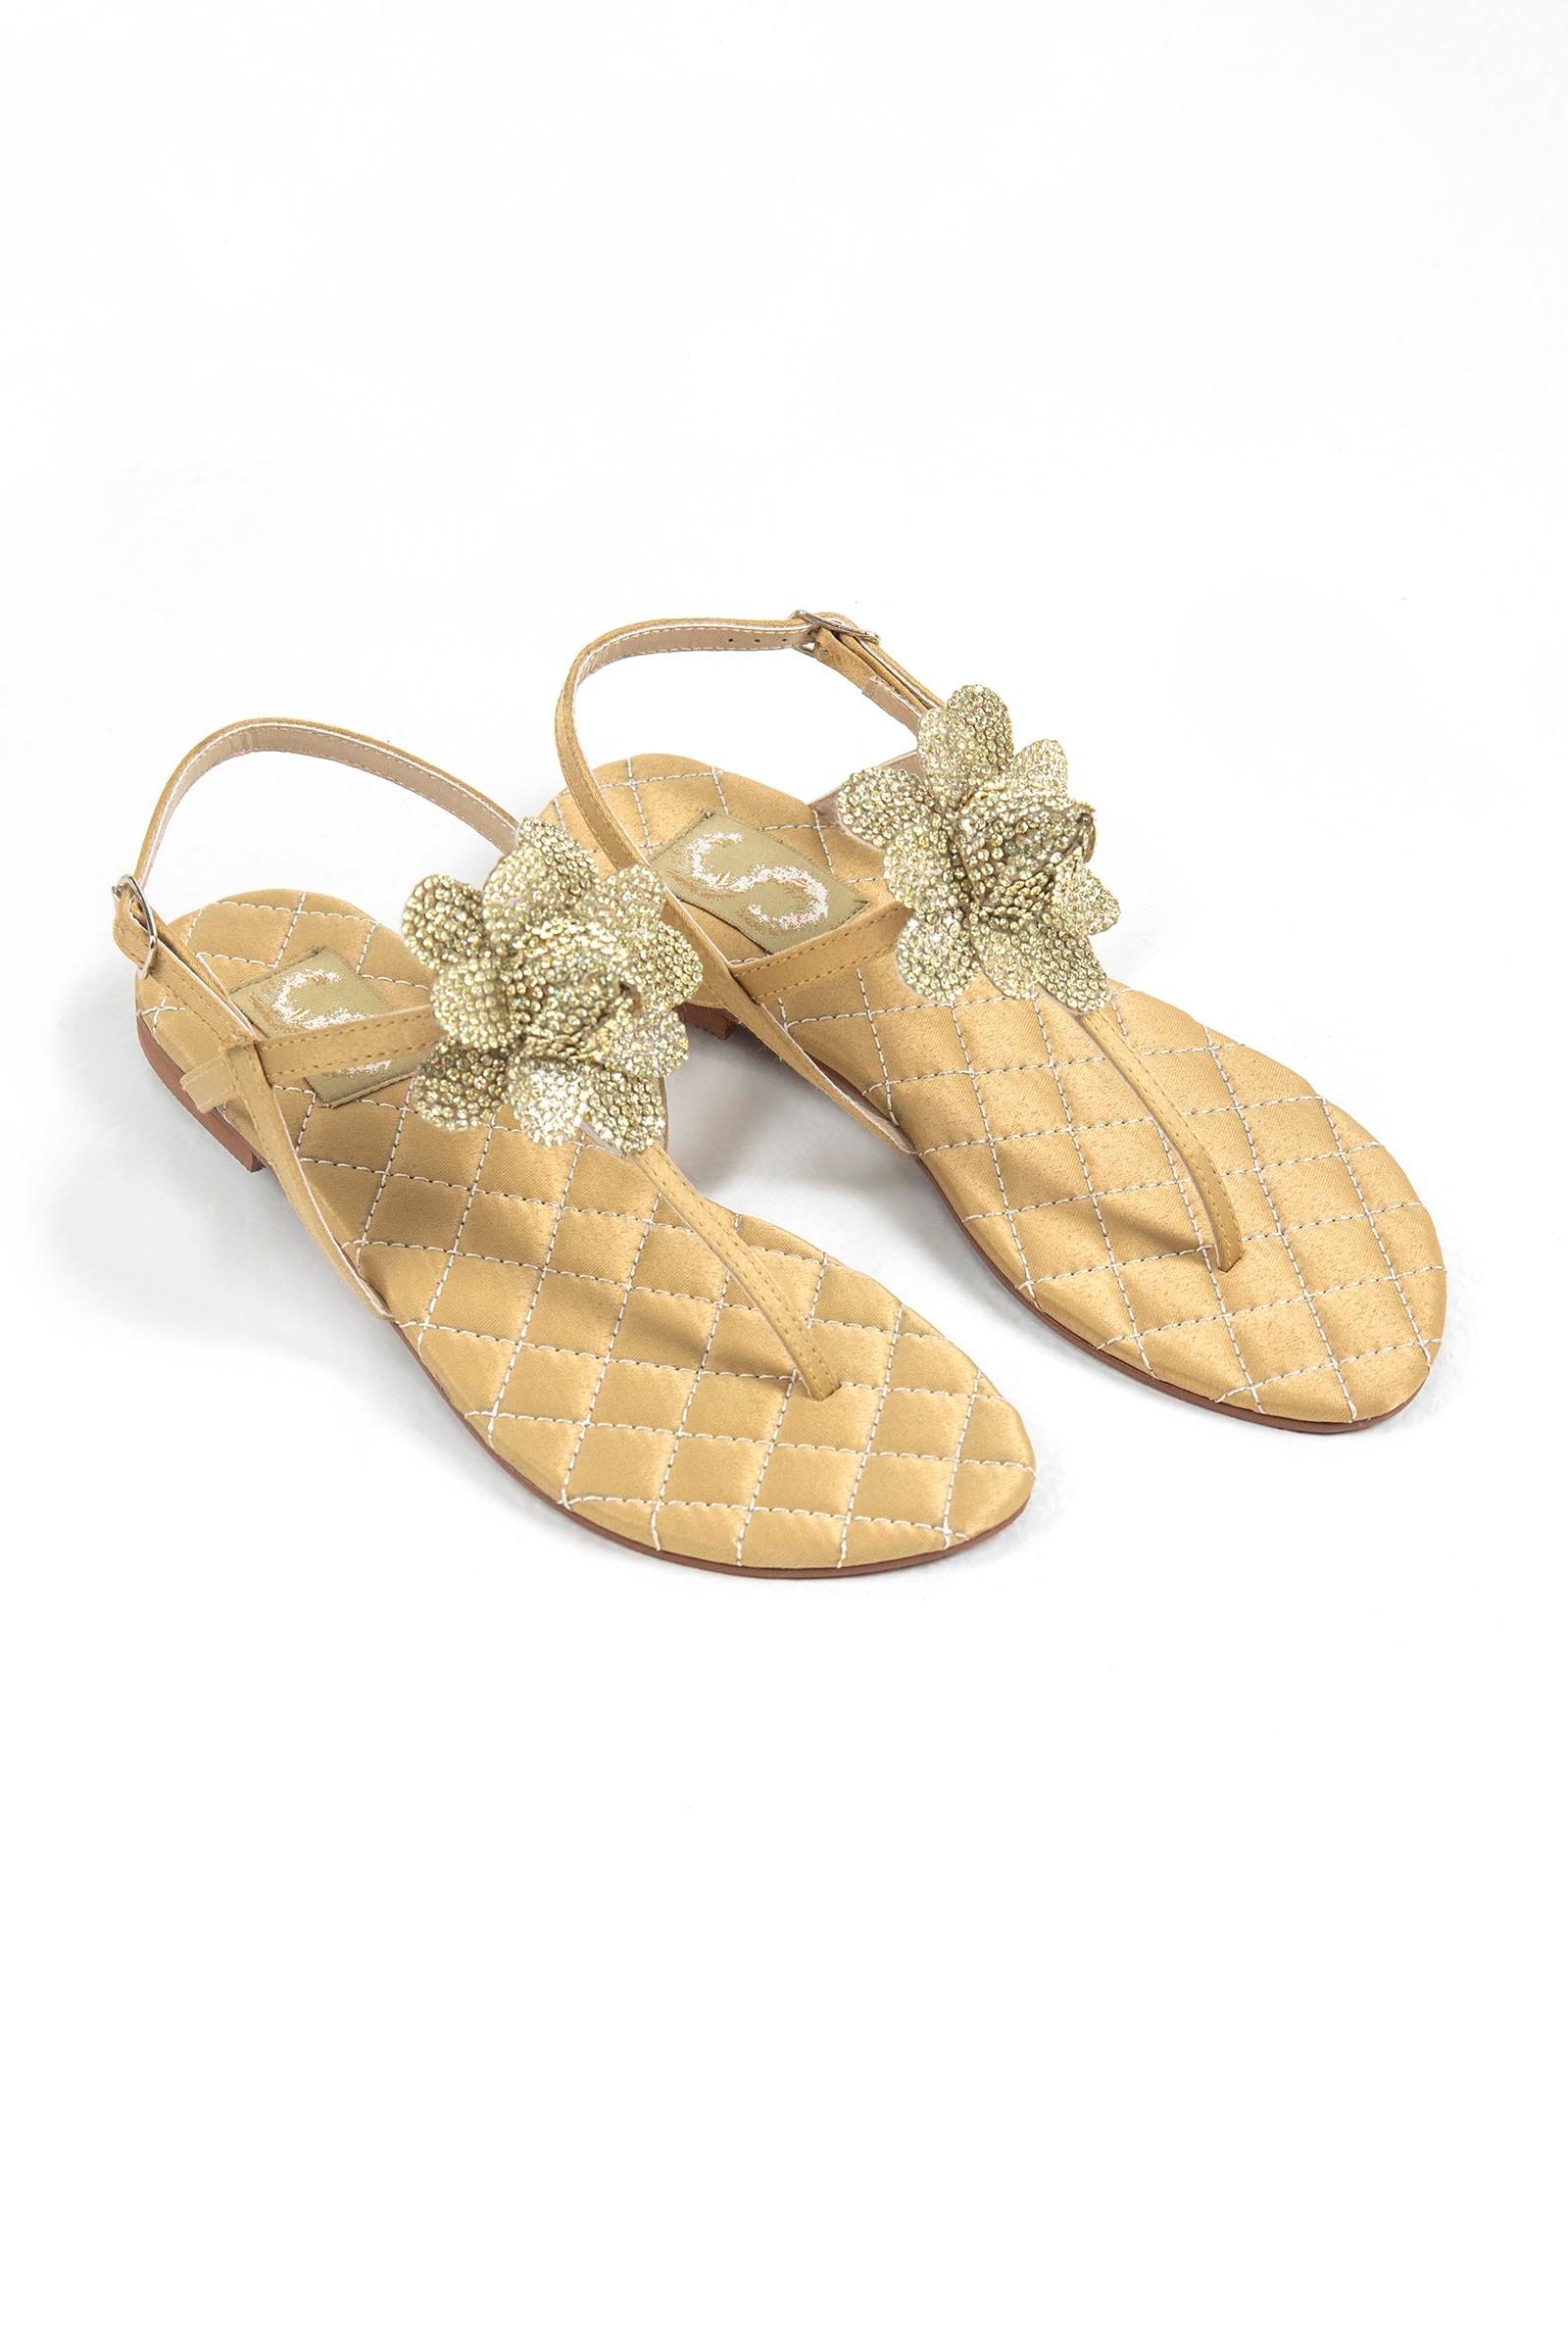
gold metallic embroidered sandal